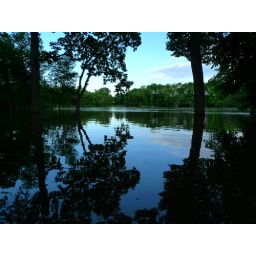
My bike path is also underneath the water somewhere...